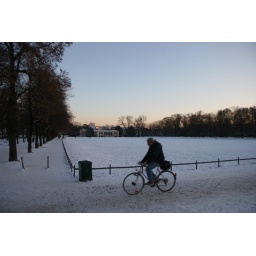
This is a person riding a bike in the snow - it's normal and it's a lot faster than walking out there.